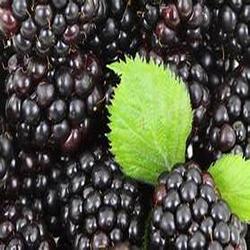
Label: Blackberry